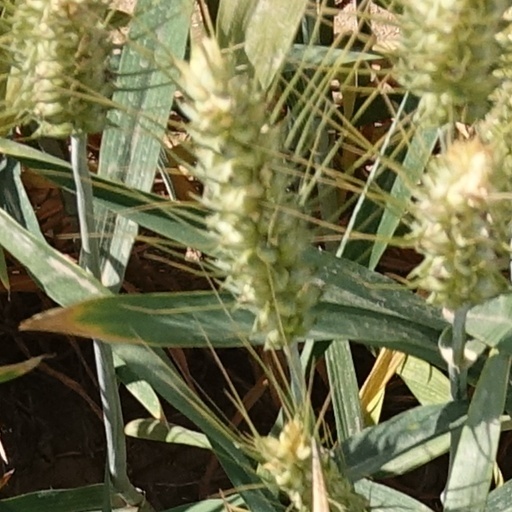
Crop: wheat